George J. Crump

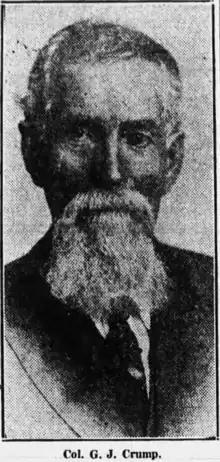
"(circa 1922)"

George James Crump (June 13, 1841– December 4, 1928) was an officer in Confederate Army during the American Civil War, a lawyer, a state legislator for one term in the Arkansas House of Representatives and a public official. He also went by the name G. J. Crump.